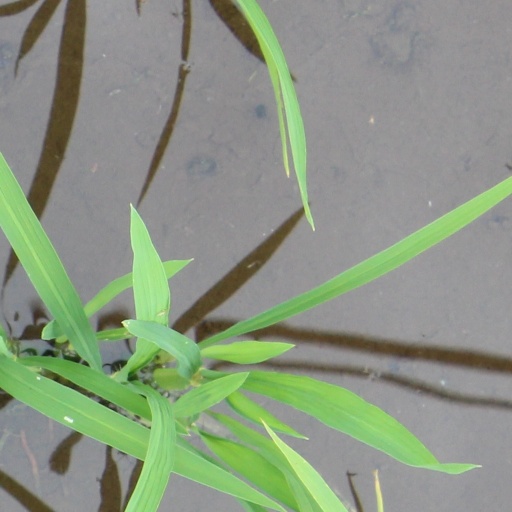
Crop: rice